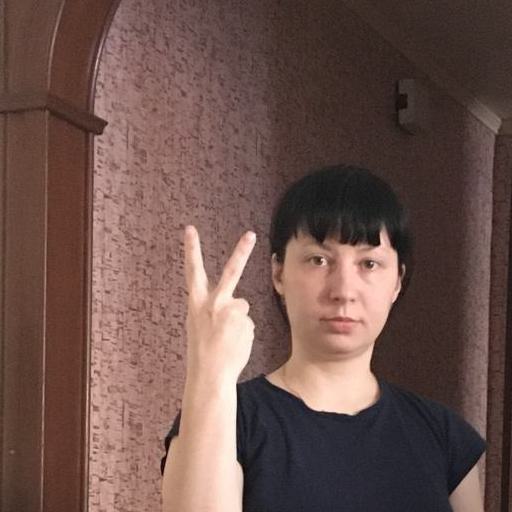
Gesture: peace_inverted